Devour (film)

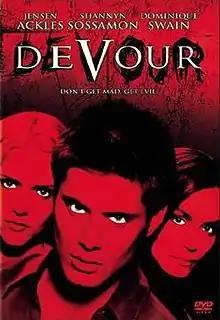
"Devour" DVD cover

The story follows Jake Gray (Jensen Ackles), a young man who's been having bizarre visions of murder and self-mutilation, and his experience with a live roleplay-like online game called "The Pathway" (a similar roleplaying as seen in "The Game").